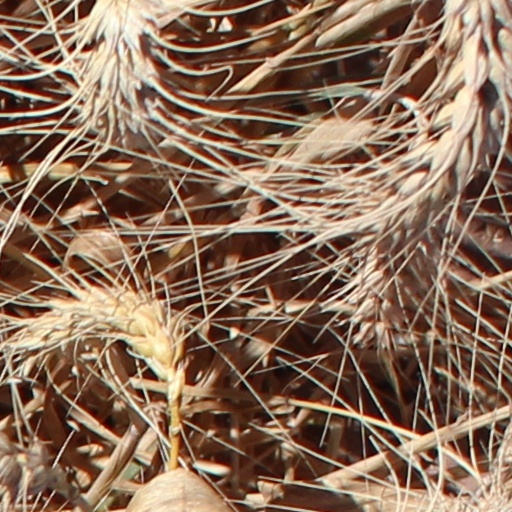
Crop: wheat